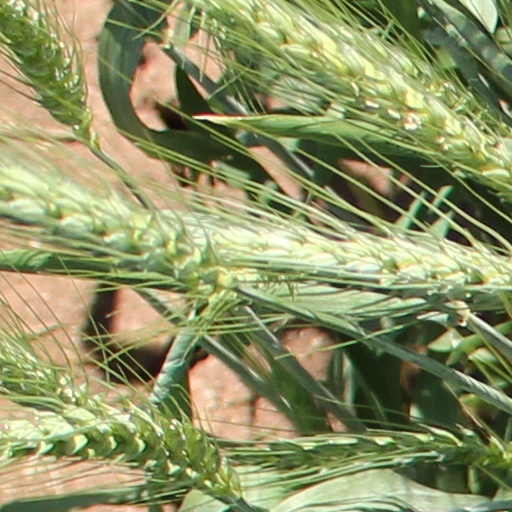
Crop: wheat